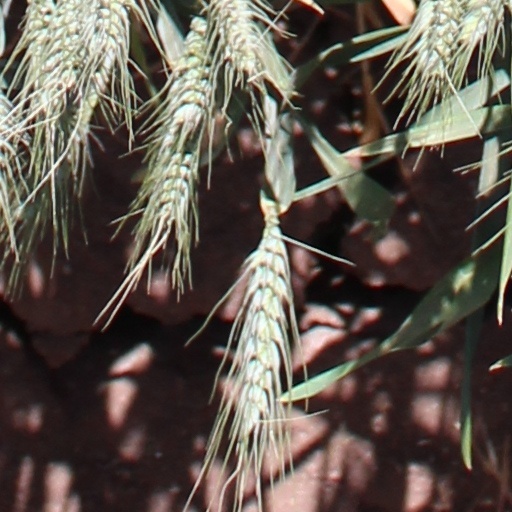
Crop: wheat